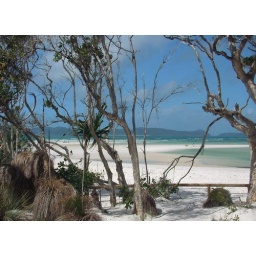
Whitehaven Beach in the Whitsundays - just about as blue and white as it gets!